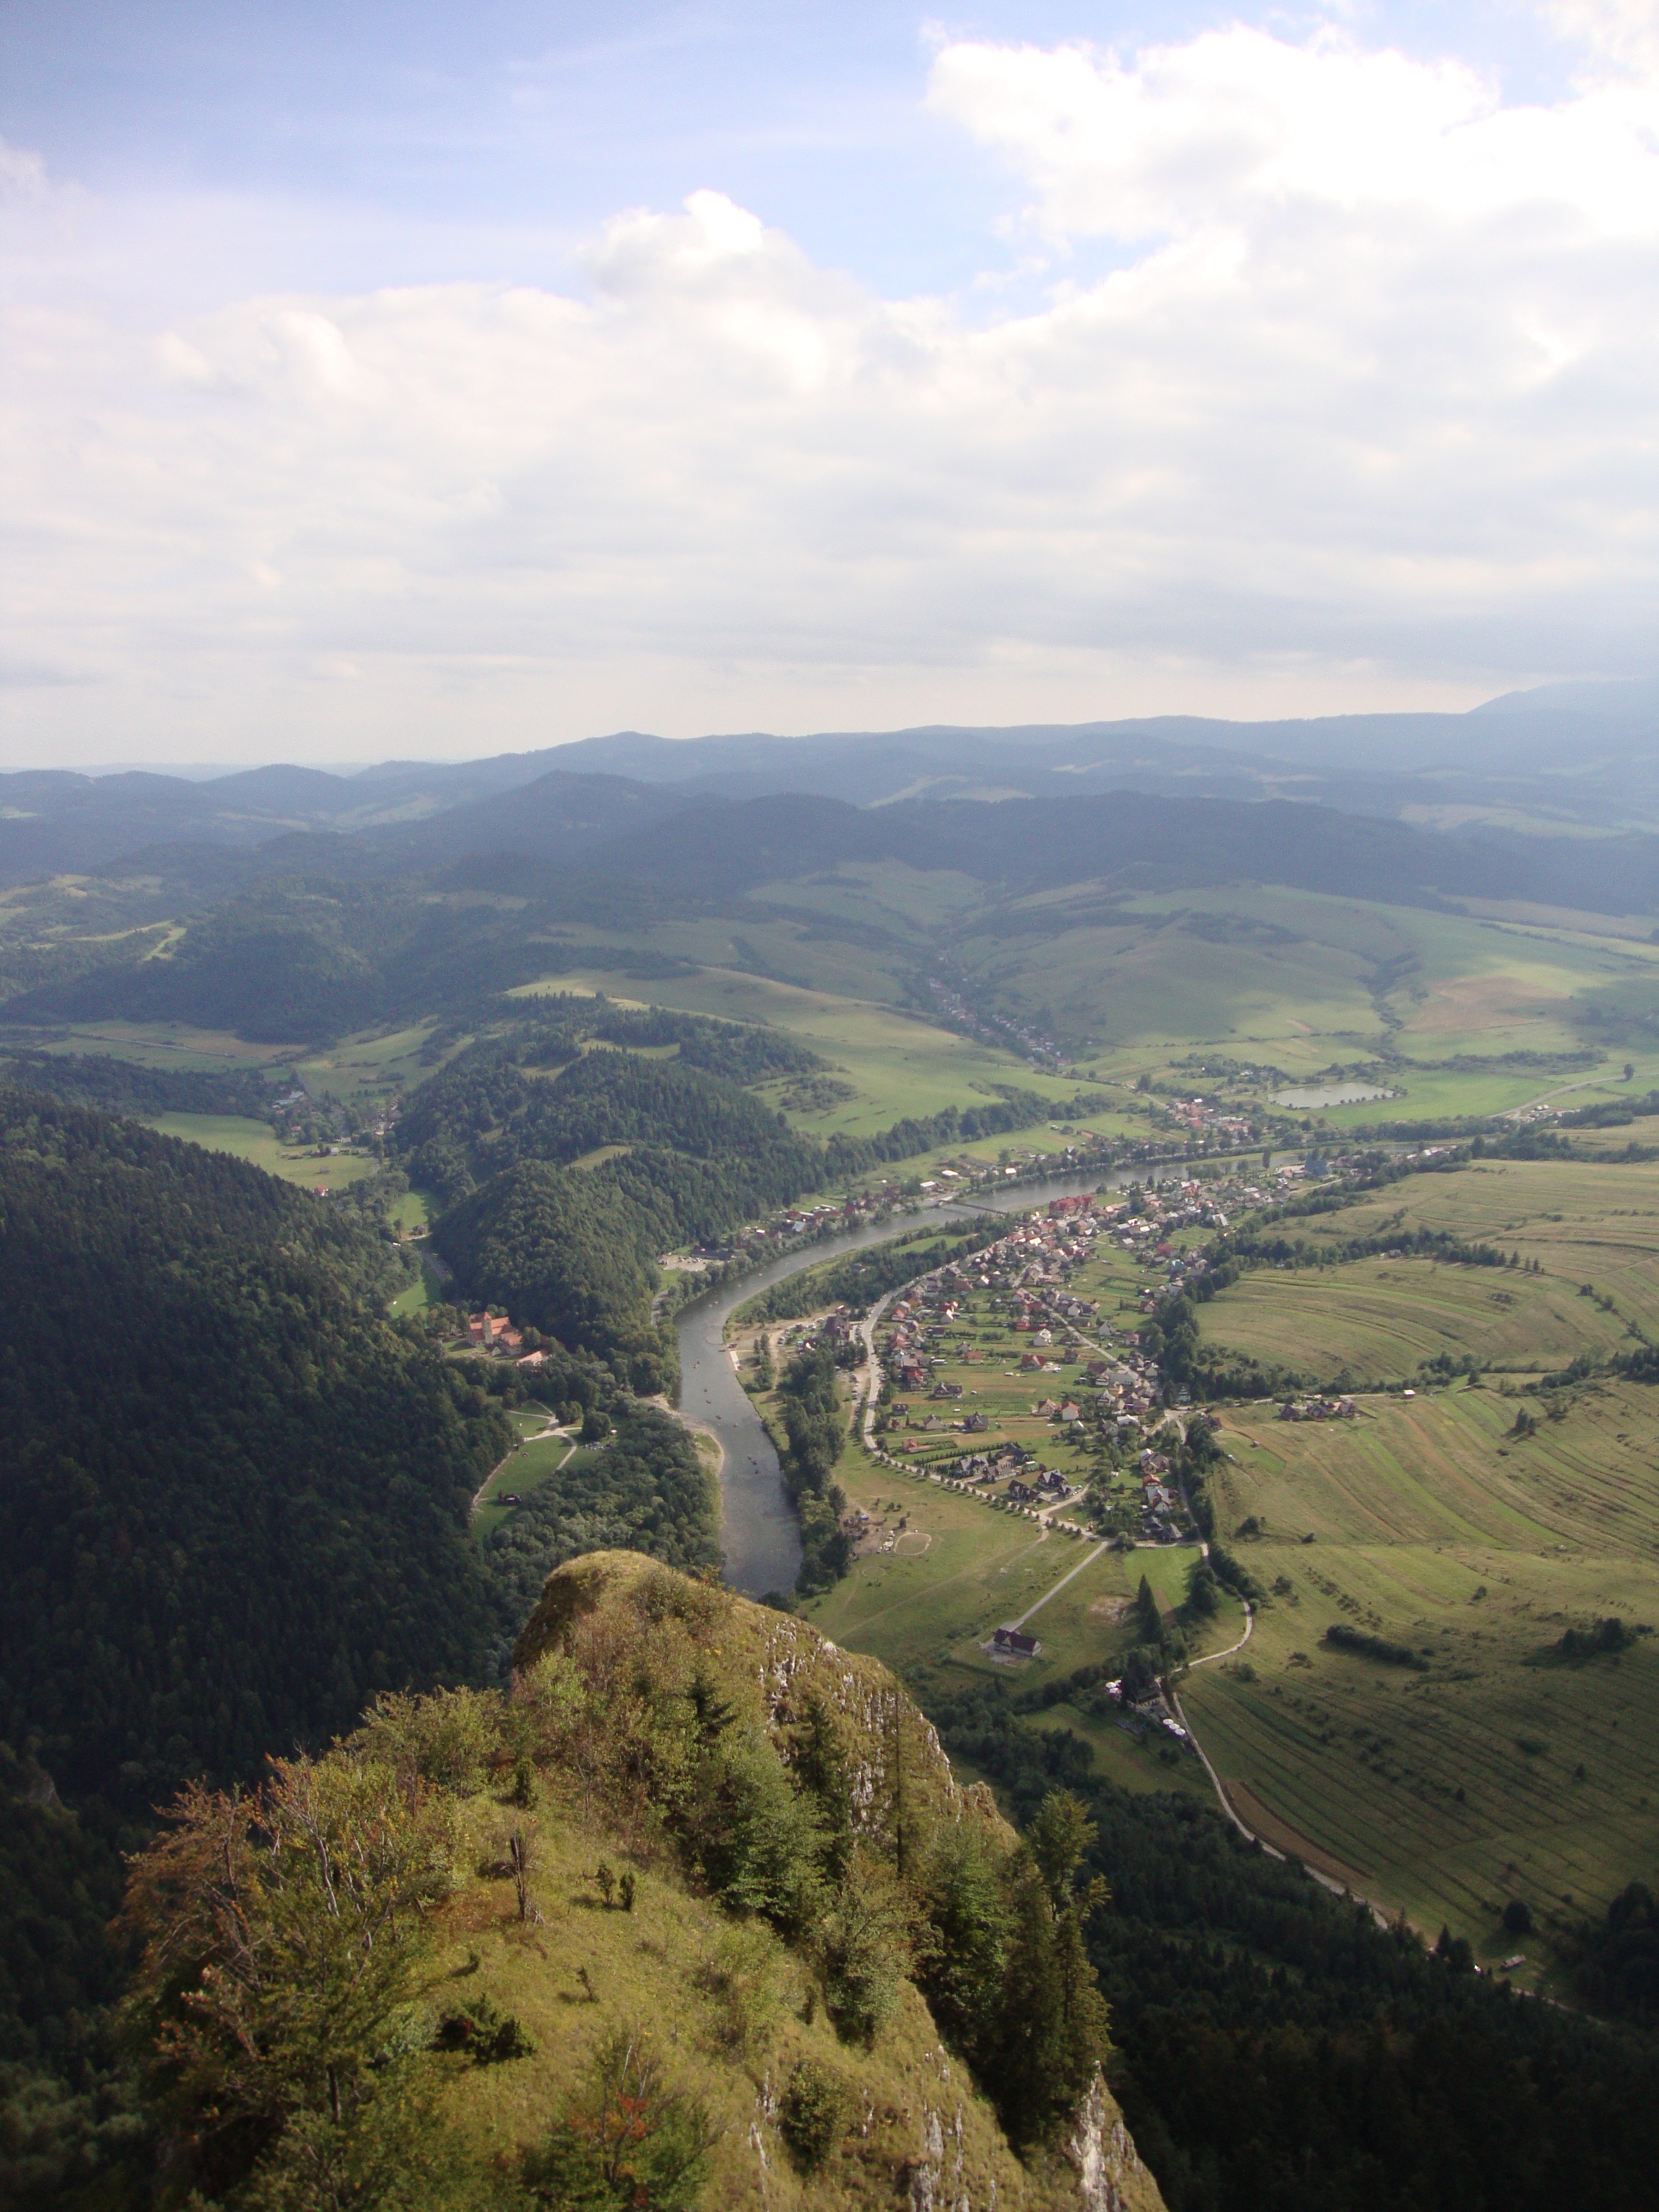
landscape, coast, mountain, hill, view, mountain range, vacation, flight, paragliding, plateau, slovakia, air sports, pieniny, bird's eye view, aerial photography, atmosphere of earth, trzy korony